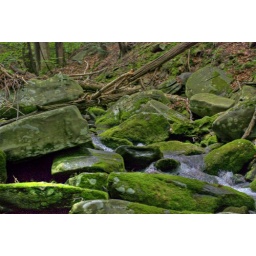
emerald green moss on rocks in stream 2 redo full